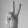
ASL letter: V